Morecambe Bay Storm

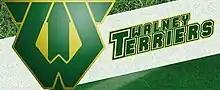
Logo of the Walney Terriers

Established in 2011 they were elevated to full BAFA member status in 2013. They are one of two BAFANL teams in Cumbria and Lancashire, playing in a conference of the league's second tier (National North West) alongside the Chester Romans, Crewe Railroaders, Halton Spartans & Leeds Bobcats. The Terriers originally trained and played at Memorial Fields on Walney Island. They then moved to Hawcoat Park and now have moved to GSK Sports & Social Club, Ulverston and still occasionally use Barrow Raiders' Craven Park stadium.